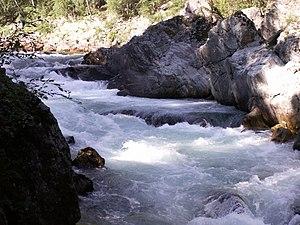
Le Koumir est une rivière de Russie, affluent gauche du Tcharych, dont le cours s'étend sur 66 kilomètres. Elle naît dans les monts Korgon et traverse le kraï de l'Altaï et la république de l'Altaï.